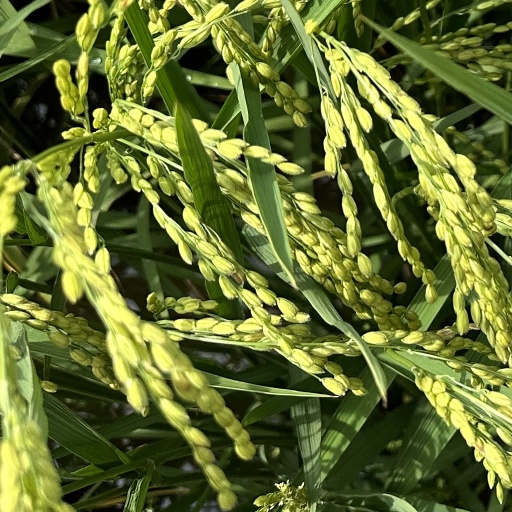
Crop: rice